Dolpo

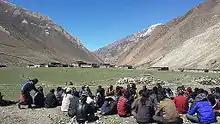
Local people in meeting in Dolpo

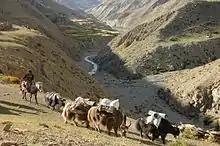
Yak caravan near Saldang in the northern part of Dolpo.

Dolpo is a high-altitude culturally Tibetan region in the upper part of the Dolpa District of western Nepal, bordered in the north by China. Part of the region lies in Shey Phoksundo National Park. The sparse, agro-pastoral population, known as Dolpo or Dolpopa in standard Tibetan and "Dhol-wa" in the local dialect, is connected to the rest of Nepal via Jufal airport, which can be reached in three days by horse. As the 2011 census, the population of Dolpo is estimated to be 36,700 with the majority of these people following Buddhism as their major religion.